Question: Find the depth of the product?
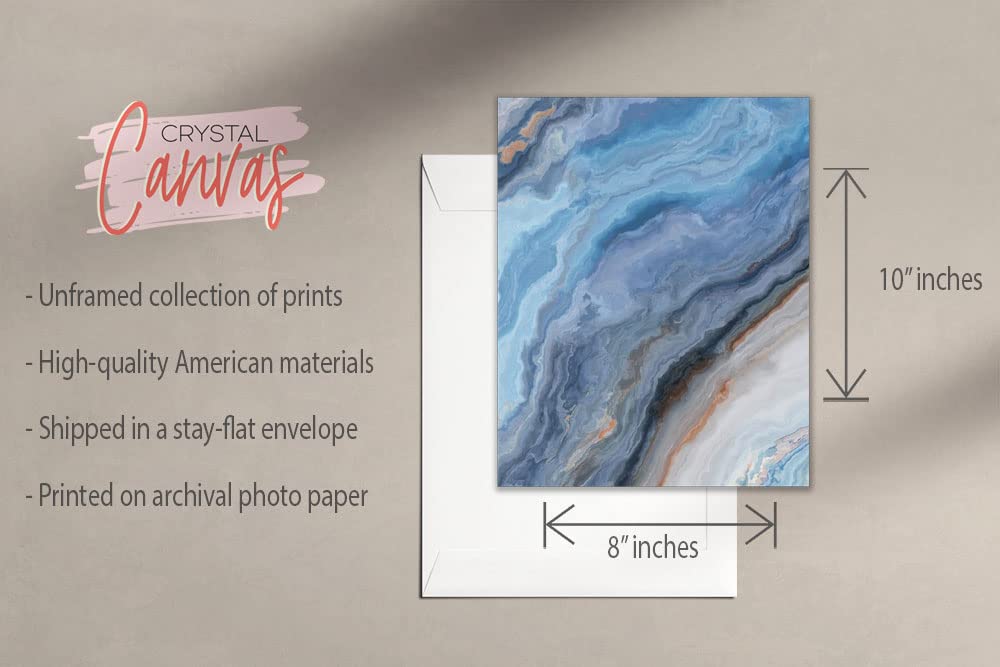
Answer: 10.0 inch